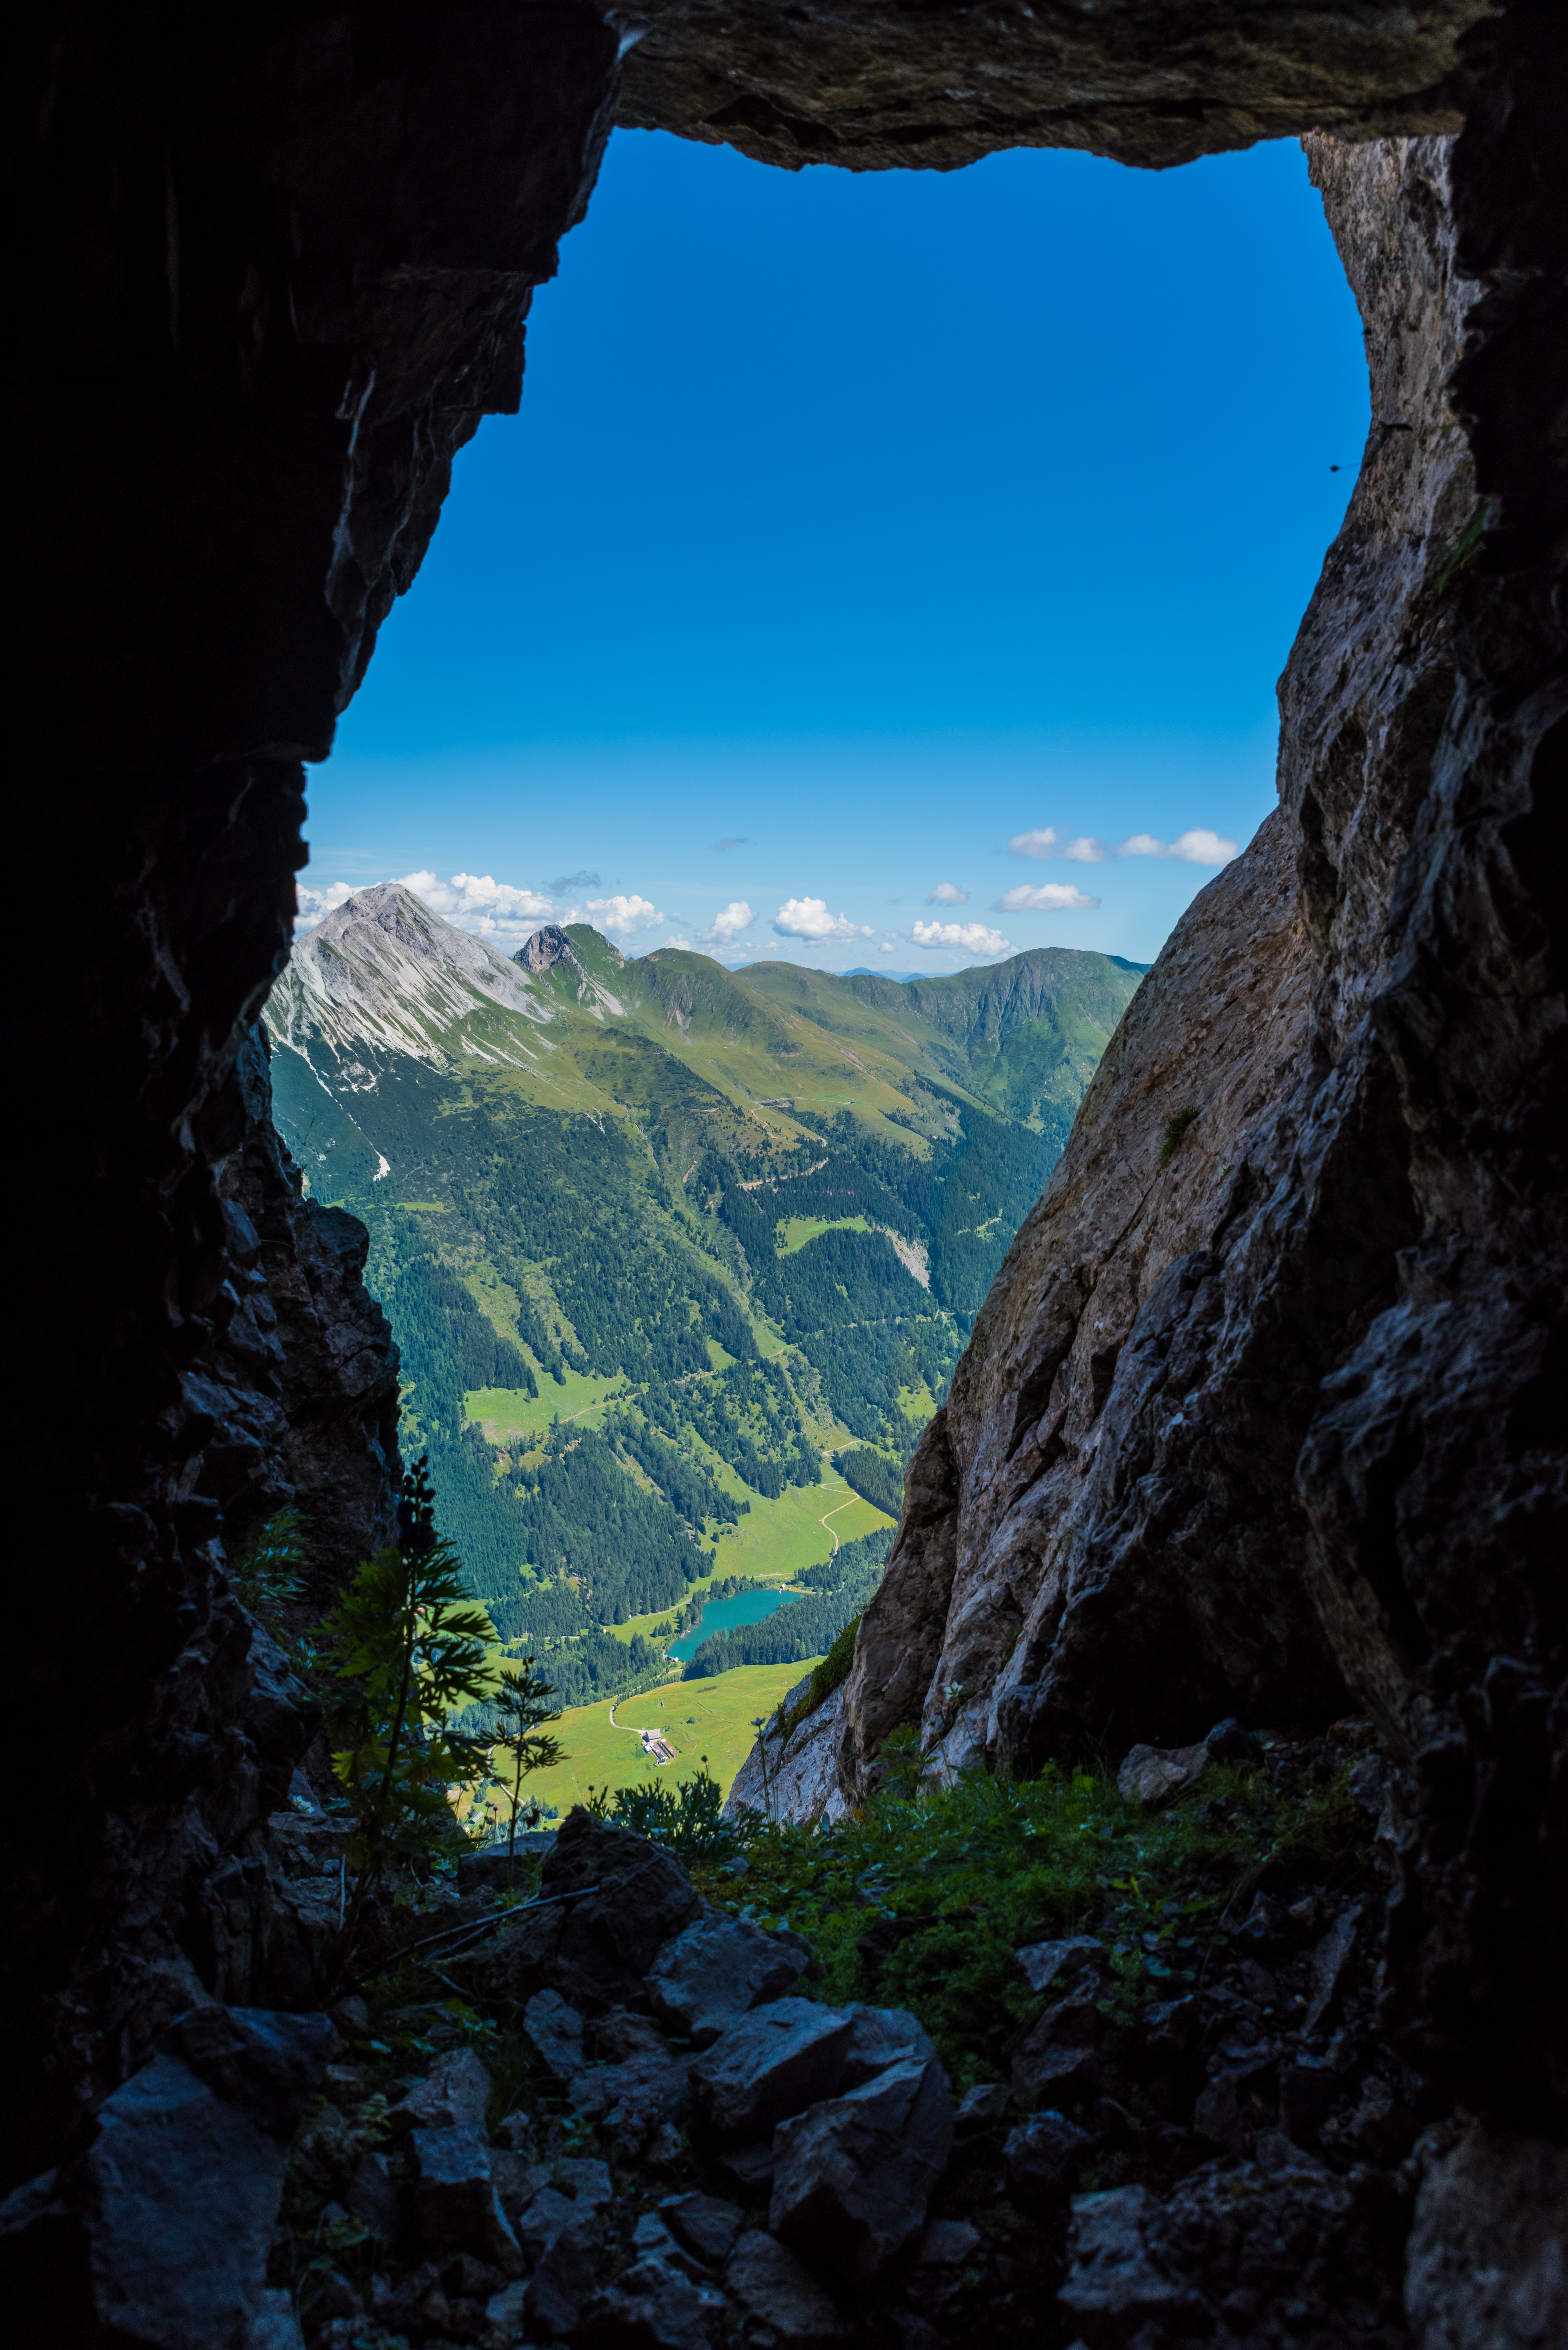
landscape, nature, rock, mountain, hiking, valley, mountain range, formation, mountains, alps, landform, geographical feature, mountainous landforms